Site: brandenburg
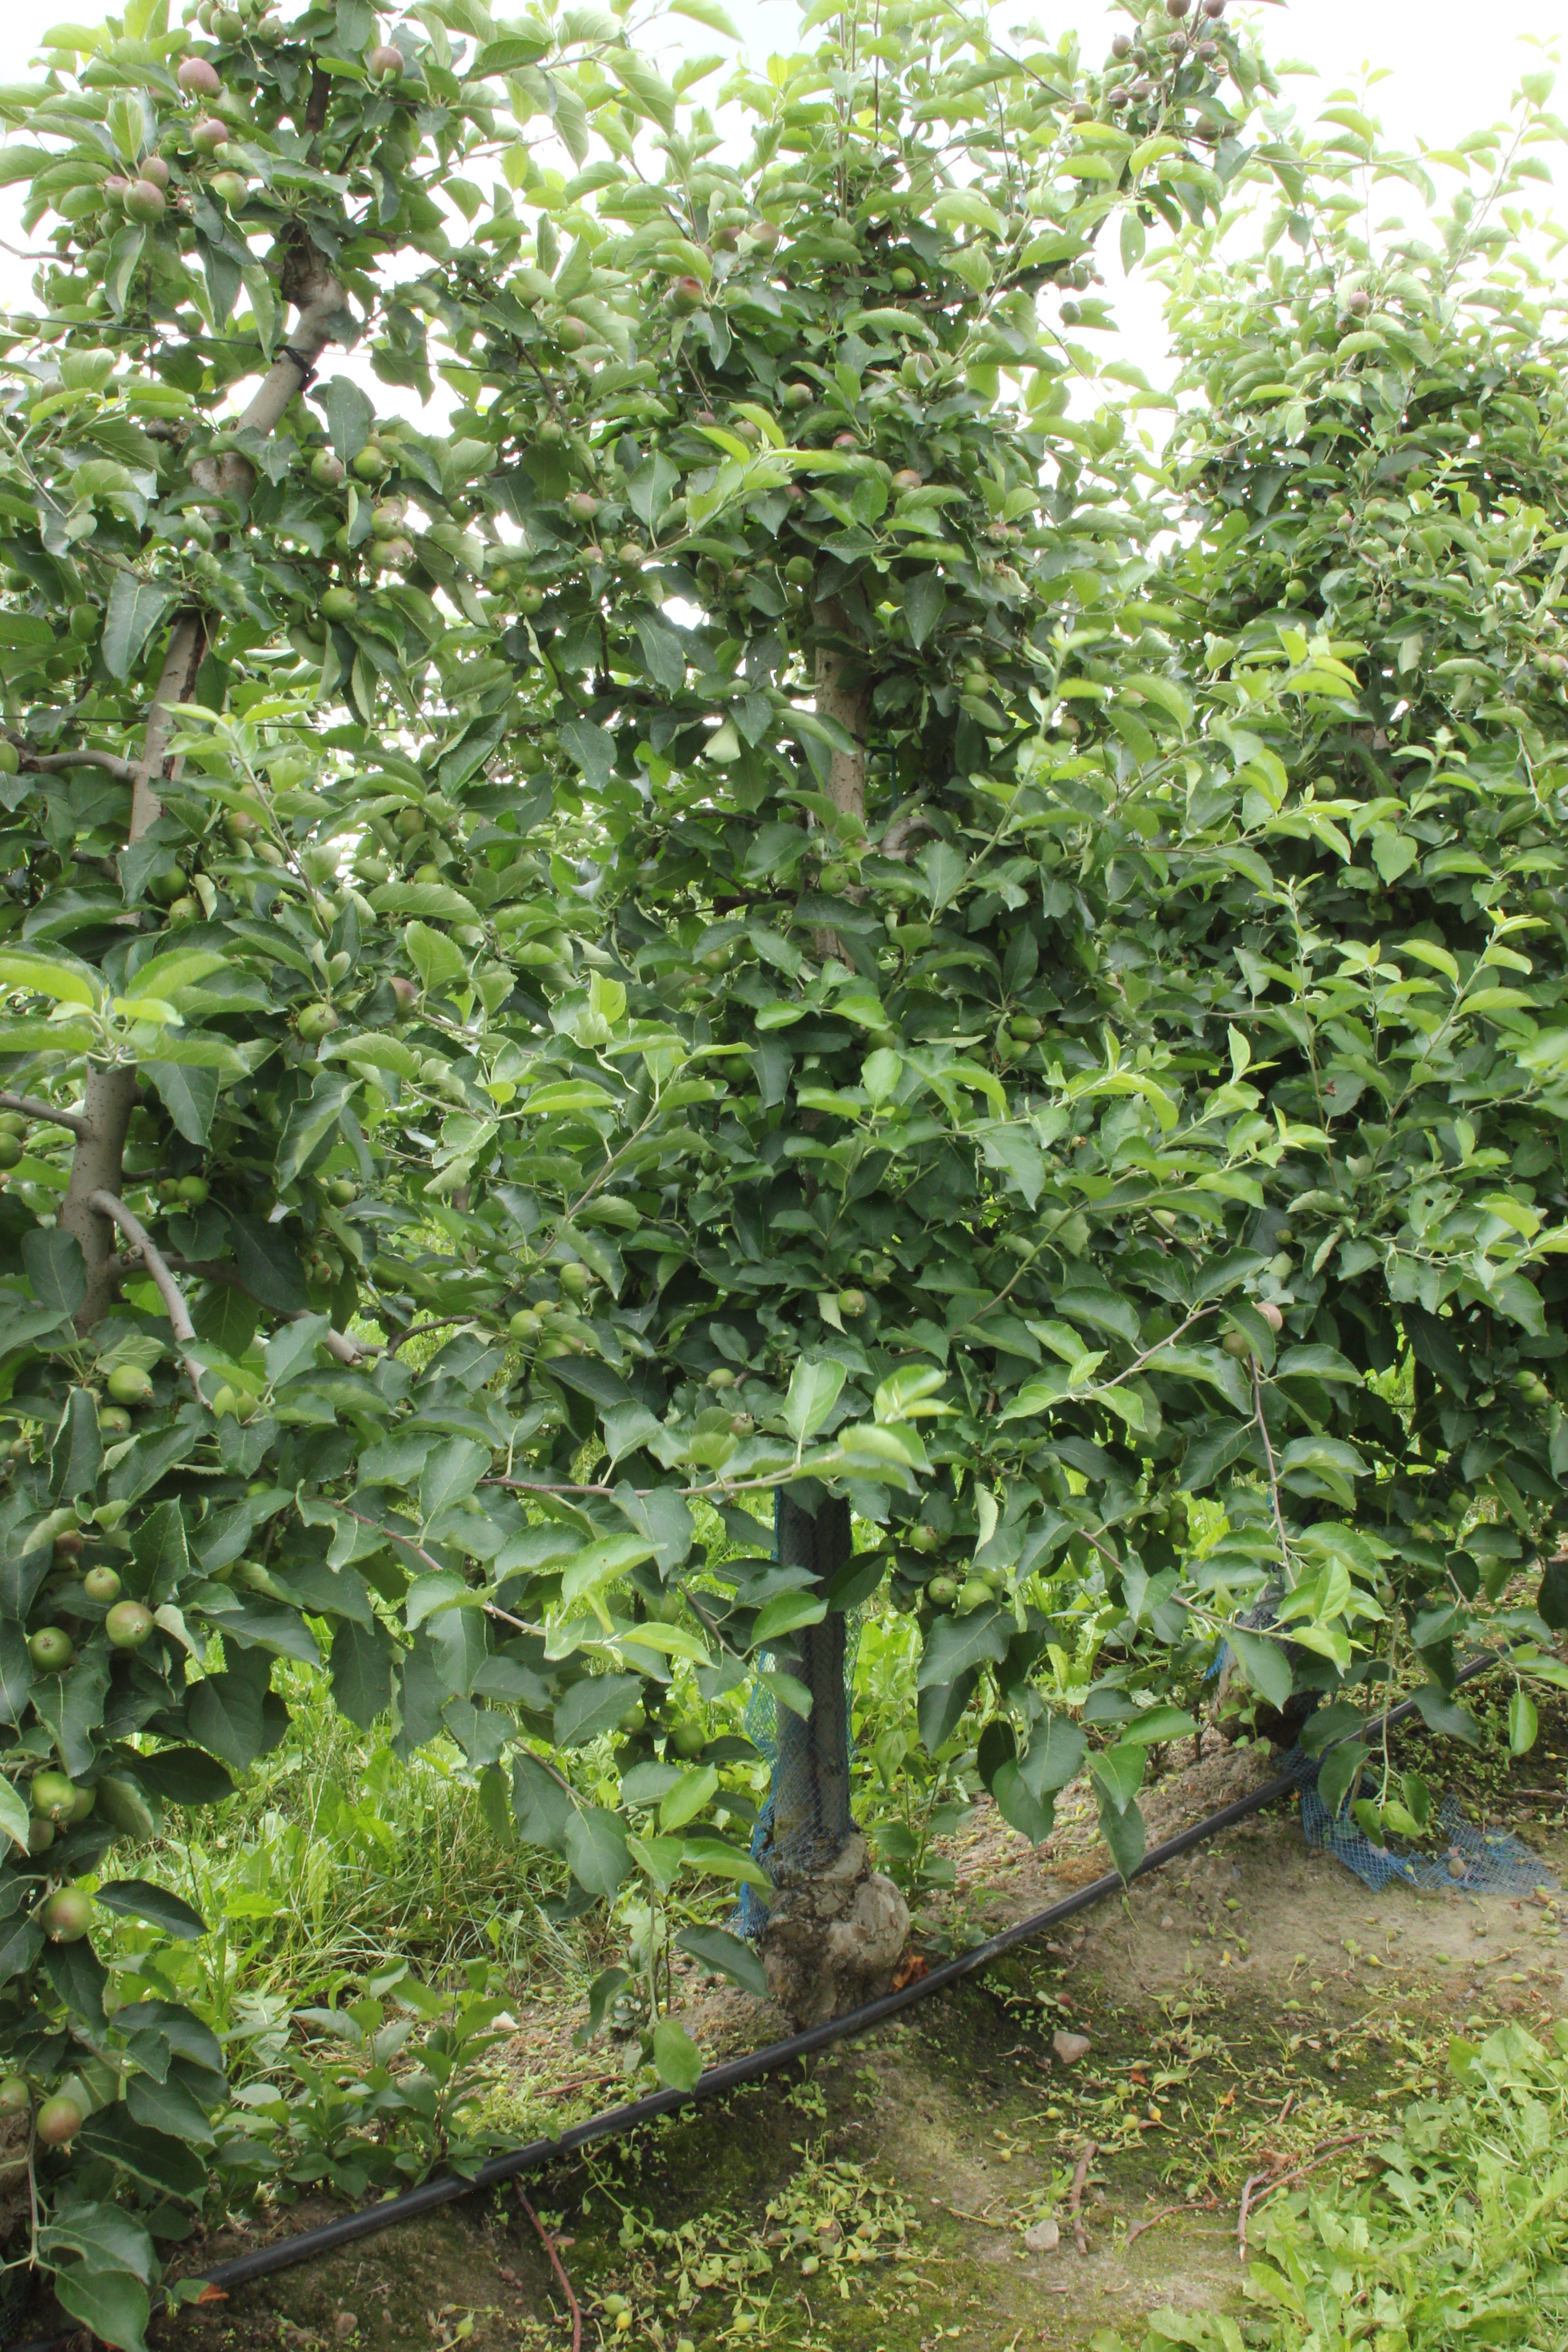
Growth stage (BBCH 73): Development of fruit